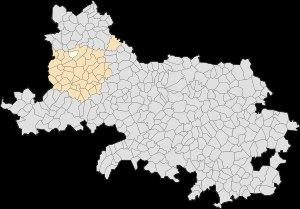
Wavrans-sur-Ternoise est une commune française située dans le département du Pas-de-Calais en région Hauts-de-France.